Roman Catholic Archdiocese of Bordeaux

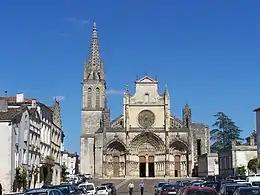
Former cathedral of St. John the Baptist at Bazas.

The Archdiocese of Bordeaux (–Bazas) (Latin: "Archidioecesis Burdigalensis (–Bazensis)"; French: "Archidiocèse de Bordeaux (–Bazas)"; Occitan: "Archidiocèsi de Bordèu (–Vasats)") is a Latin Church ecclesiastical territory or archdiocese of the Catholic Church in France. The episcopal see is Bordeaux, Aquitaine. It was established under the Concordat of 1802 by combining the ancient Diocese of Bordeaux (diminished by the cession of part to the Bishopric of Aire) with the greater part of the suppressed Diocese of Bazas. The Archdiocese of Bordeaux is a metropolitan see, with four suffragan dioceses in its ecclesiastical province: Dioceses of Agen, Aire and Dax, Bayonne, and Périgueux.